Muammar Gaddafi

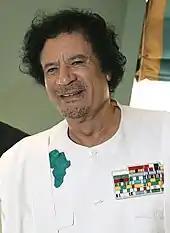
Gaddafi wearing an insignia showing the image of the African continent

During the final years of the 20th century, Gaddafi—frustrated by the failure of his pan-Arab ideals and the refusal of the Arab world to challenge the international air embargo imposed on Libya—increasingly rejected Arab nationalism in favour of pan-Africanism, emphasizing Libya's African identity. In a 1998 interview, Gaddafi claimed that "the Arab world is finished" and expressed his wish for Libya to become a "black country." From 1997 to 2000, Libya initiated cooperative agreements or bilateral aid arrangements with 10 African states, and in 1999 joined the Community of Sahel–Saharan States (CEN–SAD). In June 1999, Gaddafi visited Mandela in South Africa, and the next month attended the OAU summit in Algiers, calling for greater political and economic integration across the continent and advocating the foundation of a United States of Africa. He became one of the founders of the African Union (AU), initiated in July 2002 to replace the OAU. At the opening ceremonies, he called for African states to reject conditional aid from the developed world, a direct contrast to the message of South African President Thabo Mbeki. There was speculation that Gaddafi wanted to become the AU's first chair, raising concerns within Africa that this would damage the Union's international standing, particularly with the West.